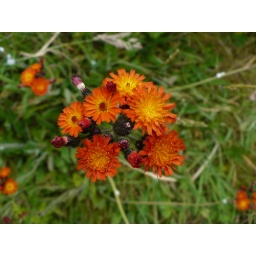
orange wildflowers growing in the field behind my house